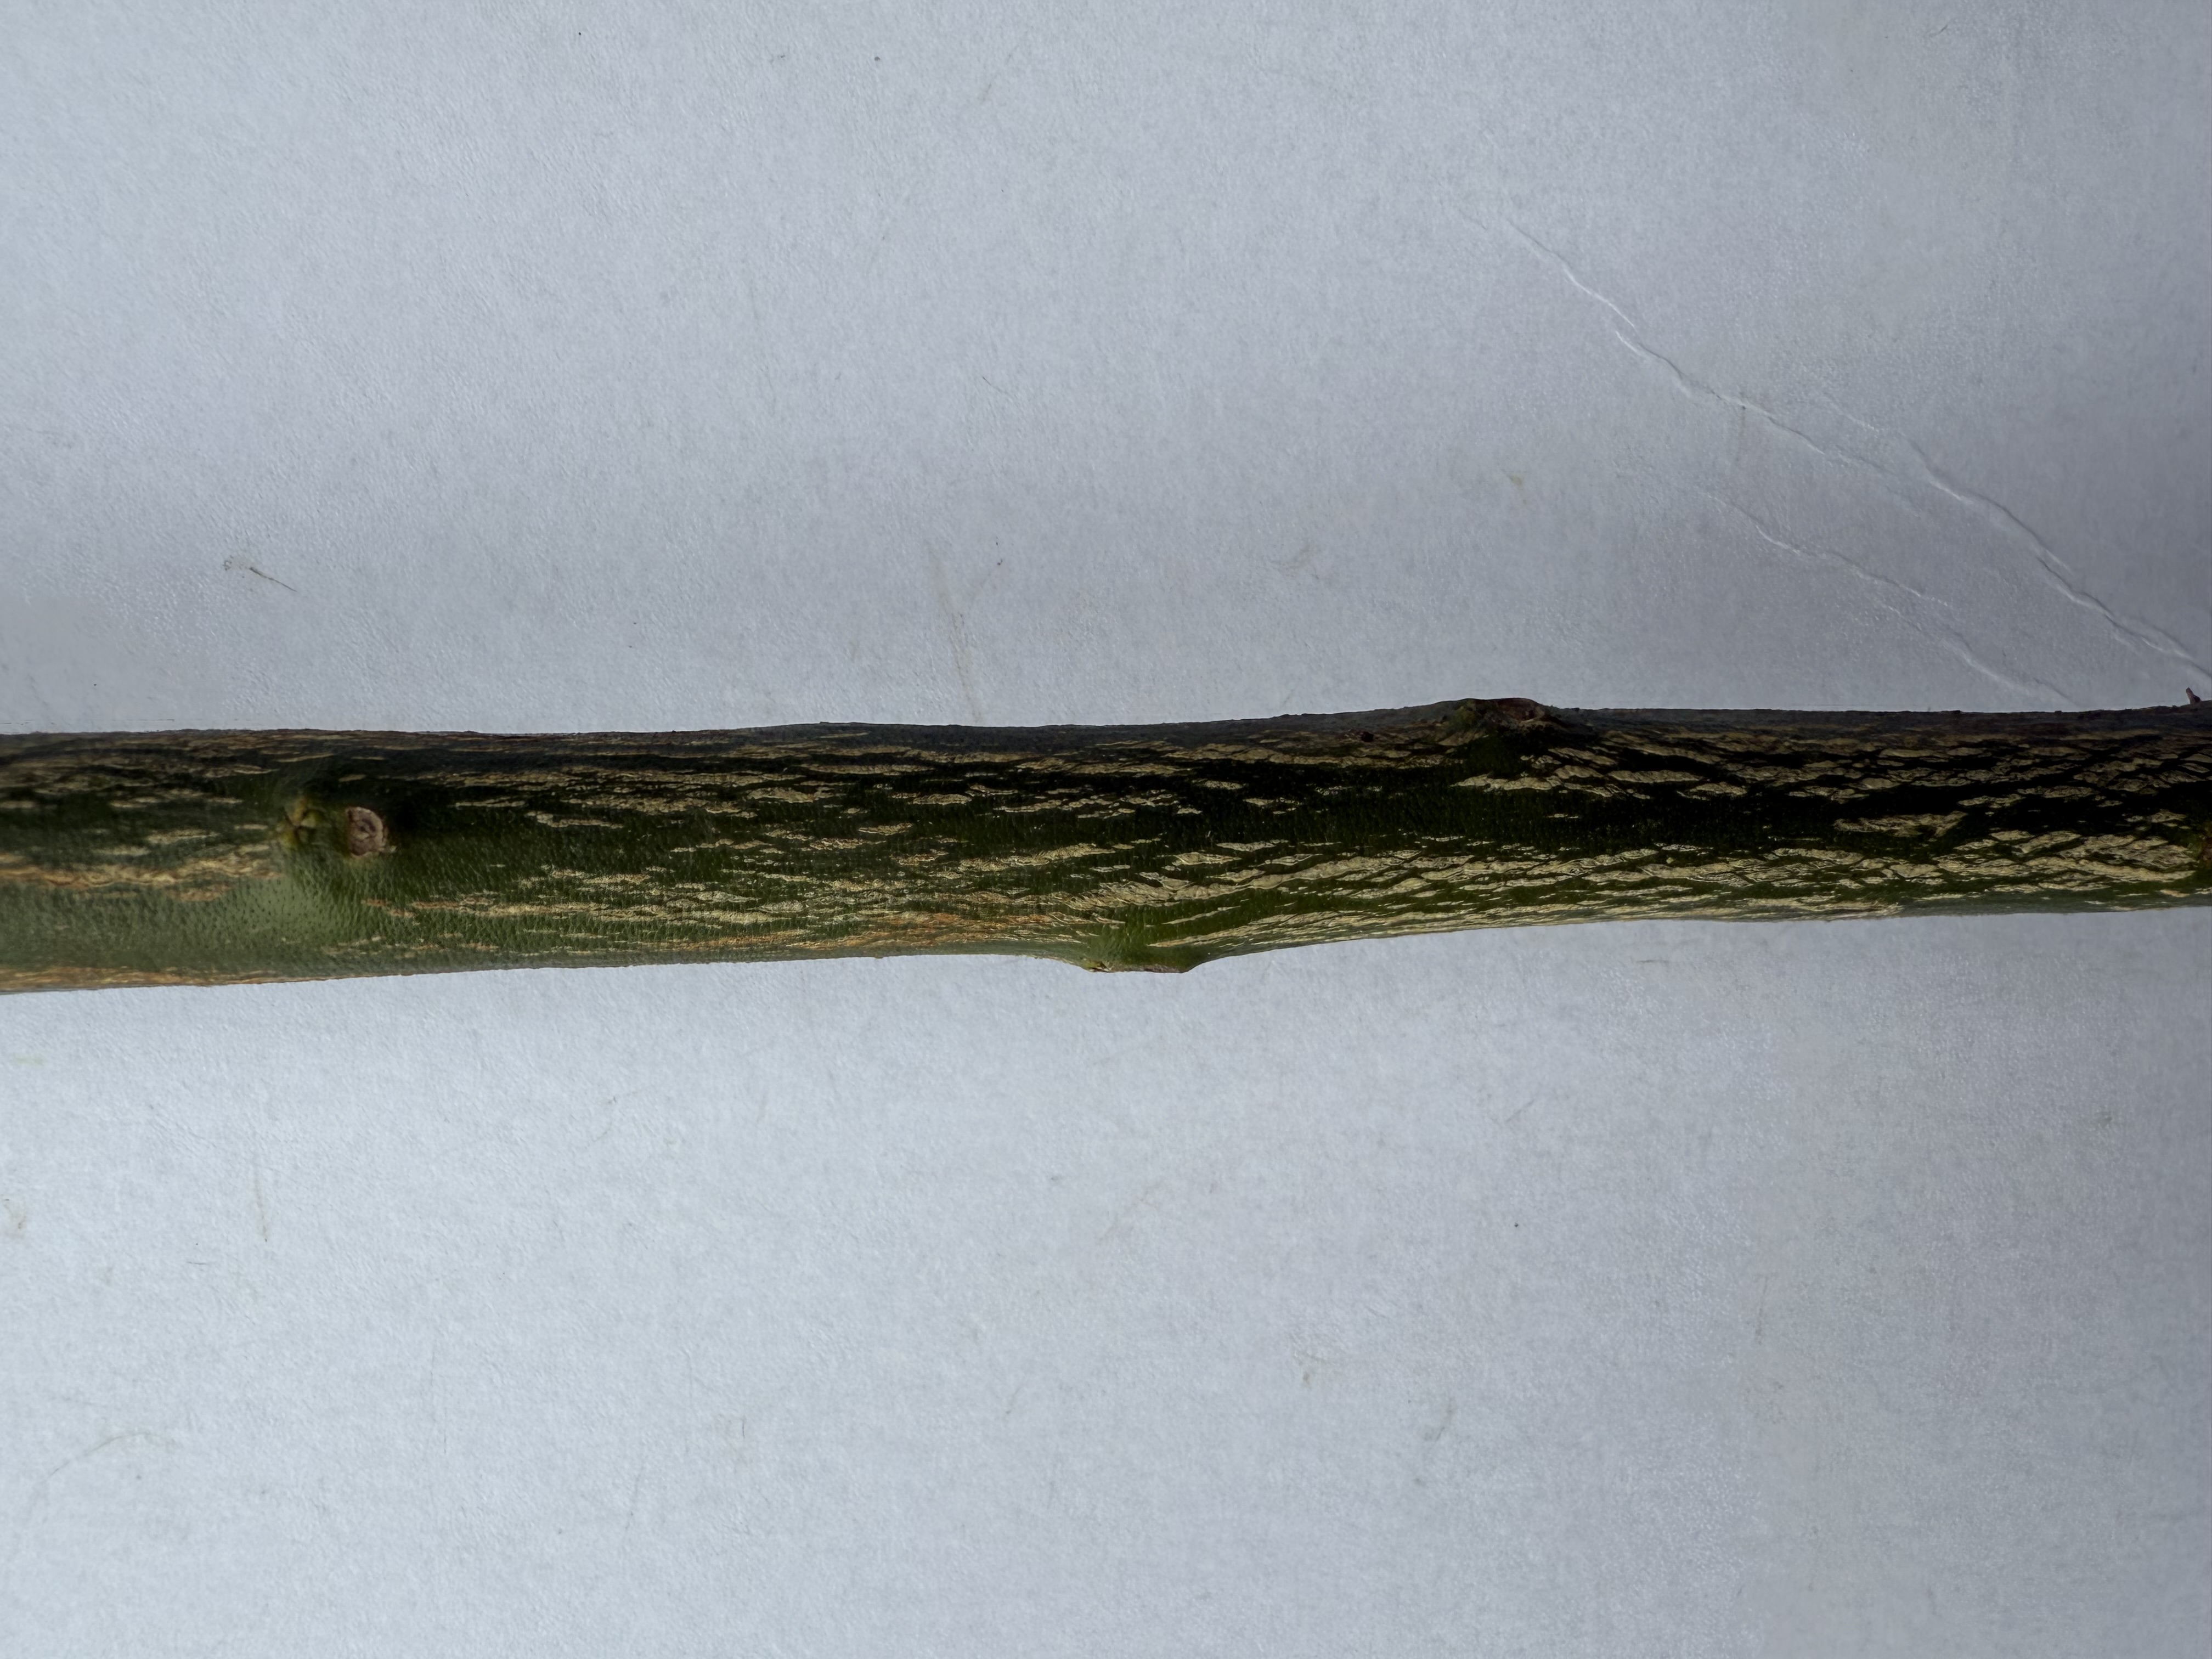
Variety: Kumquat